Ancient Thera

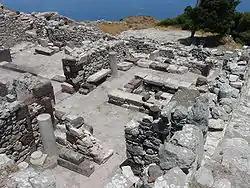
Housing ruins in Ancient Thera

The ancient city consisted of a street almost 800 m long and especially wide for its time (between two and four meters) extending in a southeastern direction and containing several imposing buildings. A small cul-de-sac branches off at right angles and at its termination, high up on the mountainside, were the headquarters of a garrison stationed in the city. After about 200 meters of street the city expands to cover an area of about 100 x 100 meters on an exposed plateau high above the rocky coast. Residential areas are grouped around an agora, which is across from a theater built into the lower slope. Separated off and facing the sea at the eastern tip of the plateau is a small sacred area with temple grounds and public facilities. All buildings are constructed of the local limestone of the mountain itself. Wood was rare on the island and seldom used for building.